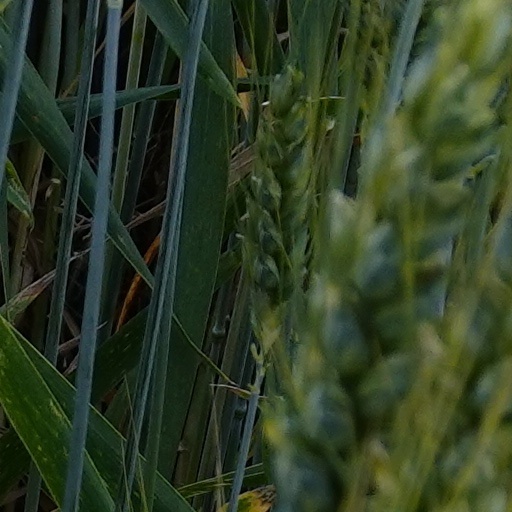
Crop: wheat